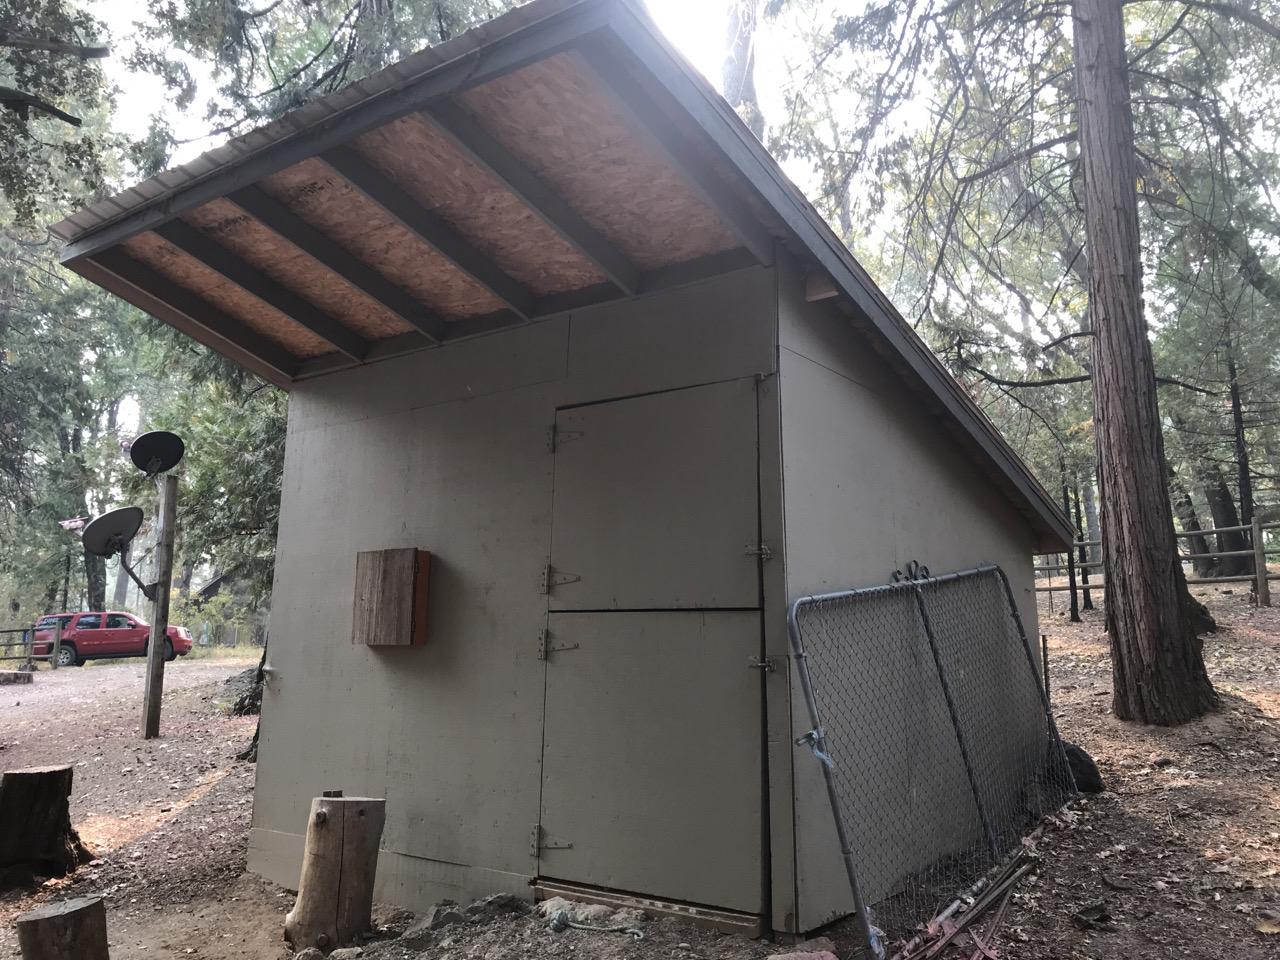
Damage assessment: no_damage